Otto Wilhelm von Fersen

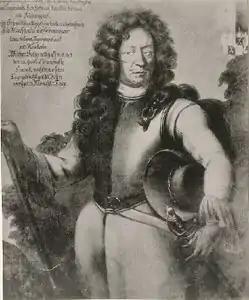
Otto Wilhelm von Fersen

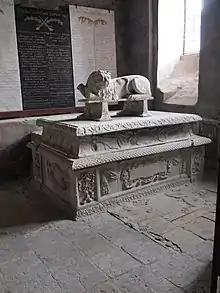
Sarcophagus of Otto Wilhelm von Fersen in St Mary's Cathedral, Tallinn

Otto Wilhelm von Fersen (1623, Reval – 1703, Kurna) was a Swedish general and nobleman of the Fersen family, governor-general of Ingria and Kexholm from 1691 to 1698, field marshal 1693. He was the son of Hermann von Fersen the Elder and cousin to Fabian von Fersen.